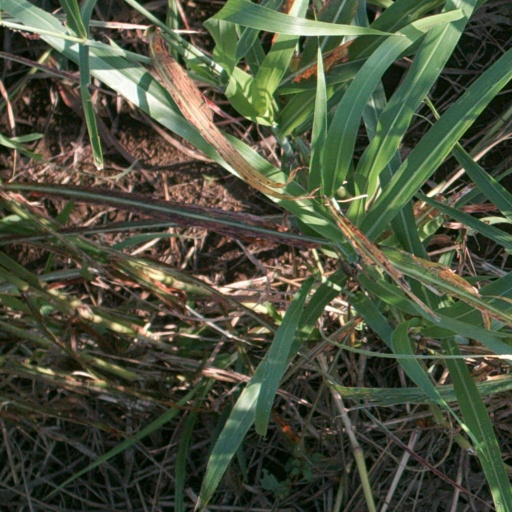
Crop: sorghum